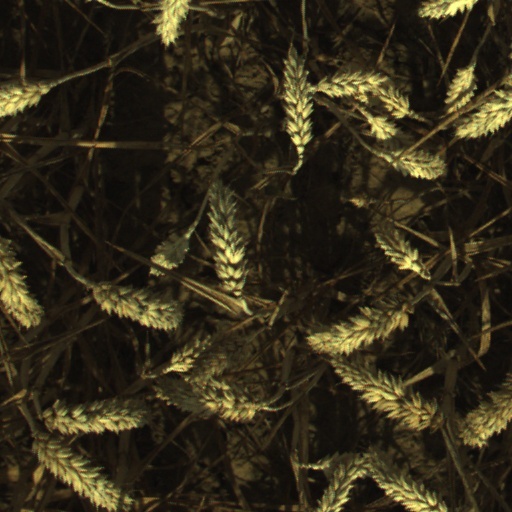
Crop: wheat